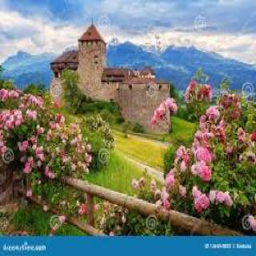
Vaduz Castle